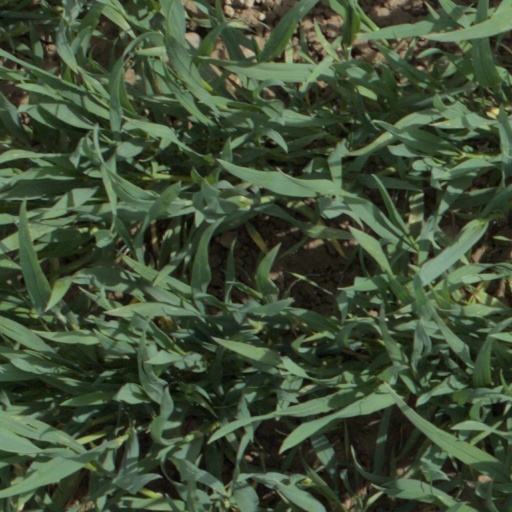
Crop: wheat